Surabaya bombings

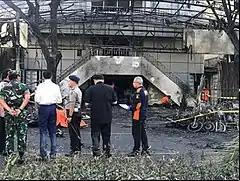
Indonesian President Joko Widodo (in white) visiting one of the churches that were attacked by terrorists on 13 May

The Surabaya bombings were a series of terrorist attacks that initially occurred on 13 May 2018 in three churches in Surabaya, the second largest city in Indonesia and the capital of East Java province. The explosions occurred at Immaculate Saint Mary Catholic Church ("Gereja Katolik Santa Maria Tak Bercela", SMTB) on Ngagel Madya Street; Indonesia Christian Church ("Gereja Kristen Indonesia", GKI) on Diponegoro Street; and Surabaya Central Pentecostal Church ("Gereja Pantekosta Pusat Surabaya", GPPS) on Arjuno Street. The first explosion took place at the SMTB Church; the second and third explosions followed within an hour.